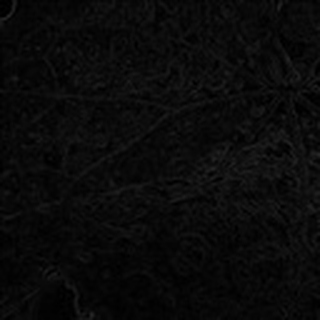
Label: cotton_powdery_mildew